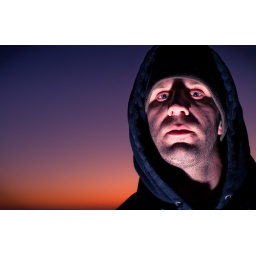
my buddy Brian at sunset in Ocean beach (San Francisco). messed around in lightroom for a little cross processed look.